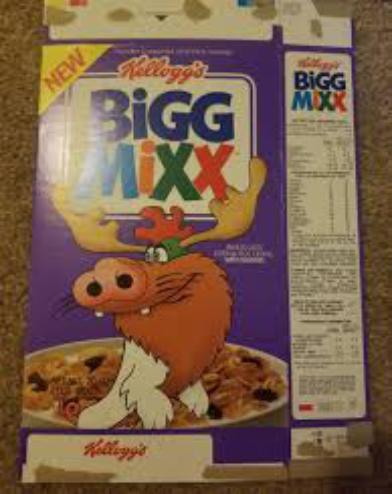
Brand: Bigg Mixx
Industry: Food